614th Space Operations Squadron

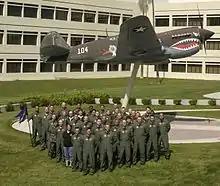
The last official photo of the 614 SOPS (18 May 2007)

The 614 SOPS was first constituted as the 614th Space Operations Flight (SOPF) in April 1996 with thirty-seven assigned members. Initially housed in two temporary facilities, the 614 SOPF christened a new Space Operations Center (SOC) in November 1997. The SOC was redesignated the Joint Space Operations Center (JSpOC) in July 1999 under the command of Major General Robert Hinson . With the support Headquarters Air Force Space Command, the JSpOC manpower grew to over 100 positions. With the May 2005 ribbon-cutting of the new JSpOC, along with the stand up of the 614th Space Intelligence Squadron and 614th Space Communications Squadron, as well as the alignment of the 1st Space Control Squadron under the 614th Space Operations Group, and augmentation of the 9th Space Operations Squadron (Air Force Reserve) in every joint mission area, the 614 SOPS transitioned from the sole force provider to one of several force providers to the JSpOC.